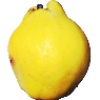
Label: quince